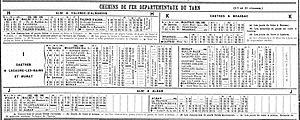
Horaires CFDT - été 1933
Les chemins de fer départementaux du Tarn formaient un réseau à voie métrique de 150 km, comprenant deux groupes de lignes dans le département du Tarn: